Chaturshringi Temple

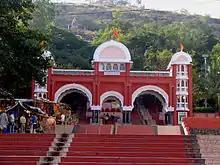

The Chattushringi Temple also spelt as Chattushrungi Temple is a Hindu temple in the city of Pune in Maharashtra state of India. The temple is located on the slope of a hill on Senapati Bapat Road. It is said to have been built during the reign of the Maratha king Shivaji. The temple is looked after by Chattushringi Devasthan (Temple) trustees.